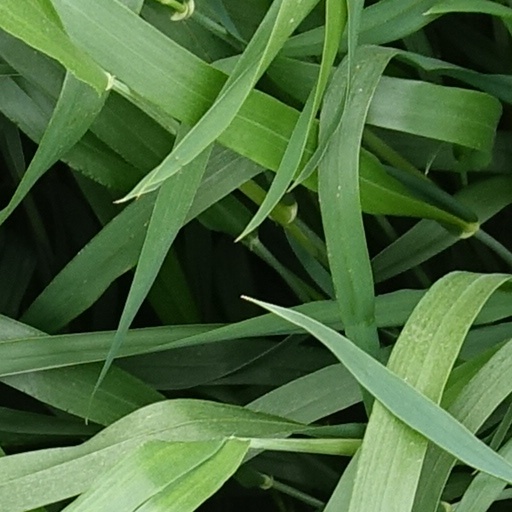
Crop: wheat